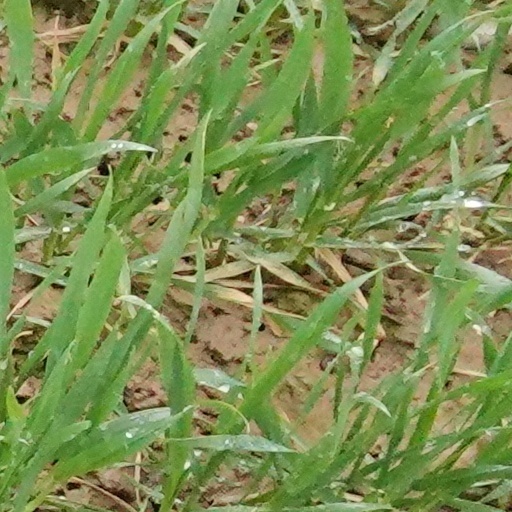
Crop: wheat